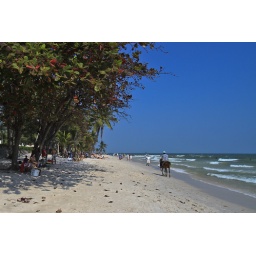
It's still warm in winter season, in Thailand. The sky is so blue by CPL filter.